Madhya Kailash Junction

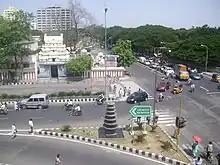
Madhya Kailash from MRTS Station

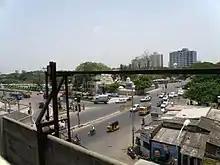
Madhya Kailash as seen from the Chennai MRTS

The Madhya Kailash Junction is an important junction in the southern part of the city of Chennai. It is located at the beginning of the Rajiv Gandhi Salai (IT Expressway) which intersects the Sardar Patel Road in the form of "T".